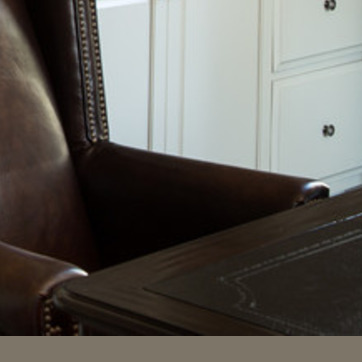
Material: leather